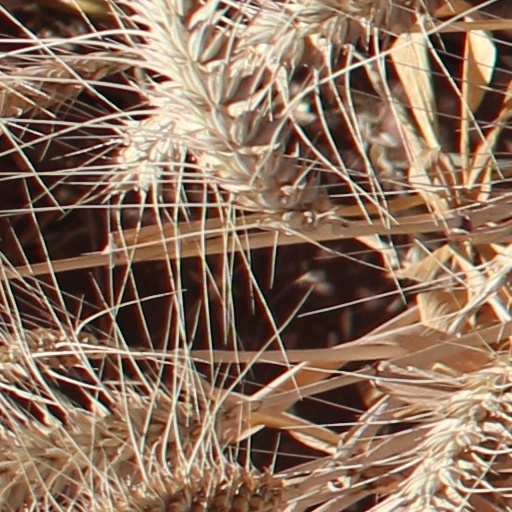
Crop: wheat